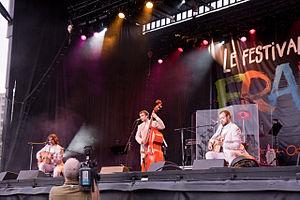
The Lost Fingers, groupe de musique jazz québecois, en concert au Festival franco-ontarien le 11 juin 2009 à Ottawa, Canada. De gauche à droite
Le Festival franco-ontarien est un événement majeur pour les francophones et francophiles de l'Ontario au Canada. Ce festival, qui propose autant de concerts que d’animations pour les grands comme les petits, a été créé le 23 mai 1976 par Pierre DeBlois et a pour mission première de célébrer la fierté culturelle française et plus particulièrement la communauté francophone ontarienne. C'est aussi un moment pour les anglophones de découvrir davantage la culture française dans le monde entier.